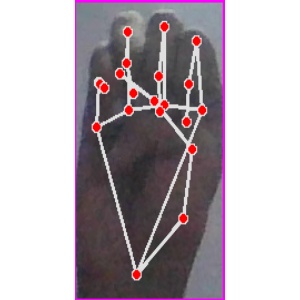
अक्षर: म